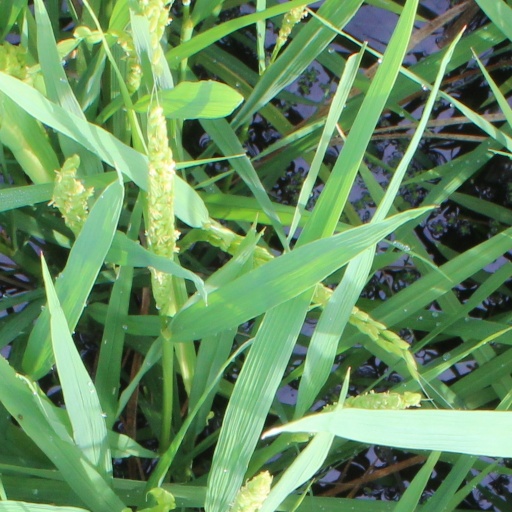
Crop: rice